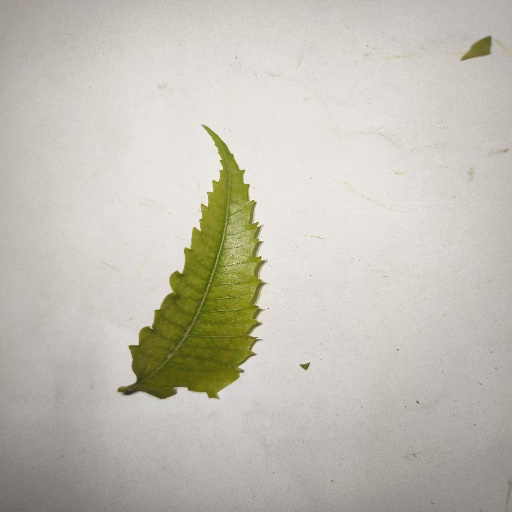
Species: Neem
Leaf condition: Yellow Leaf